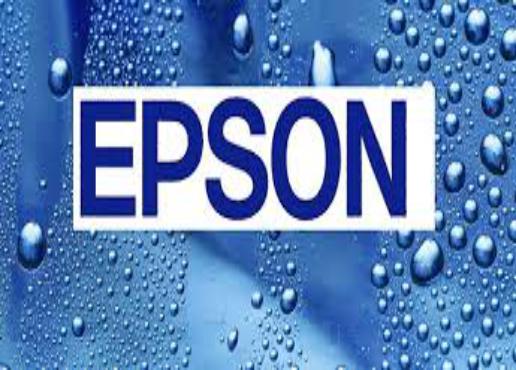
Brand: Hypson
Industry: Necessities